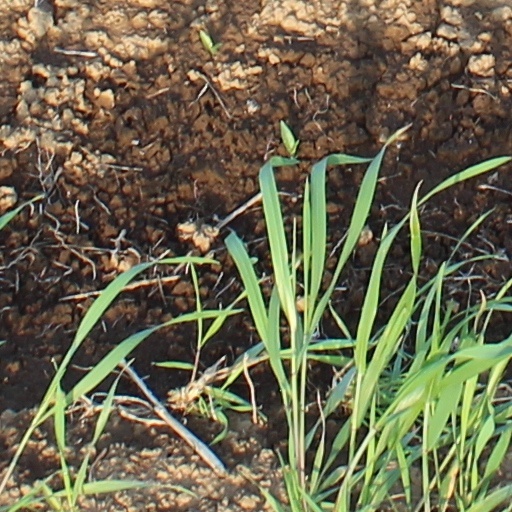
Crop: wheat